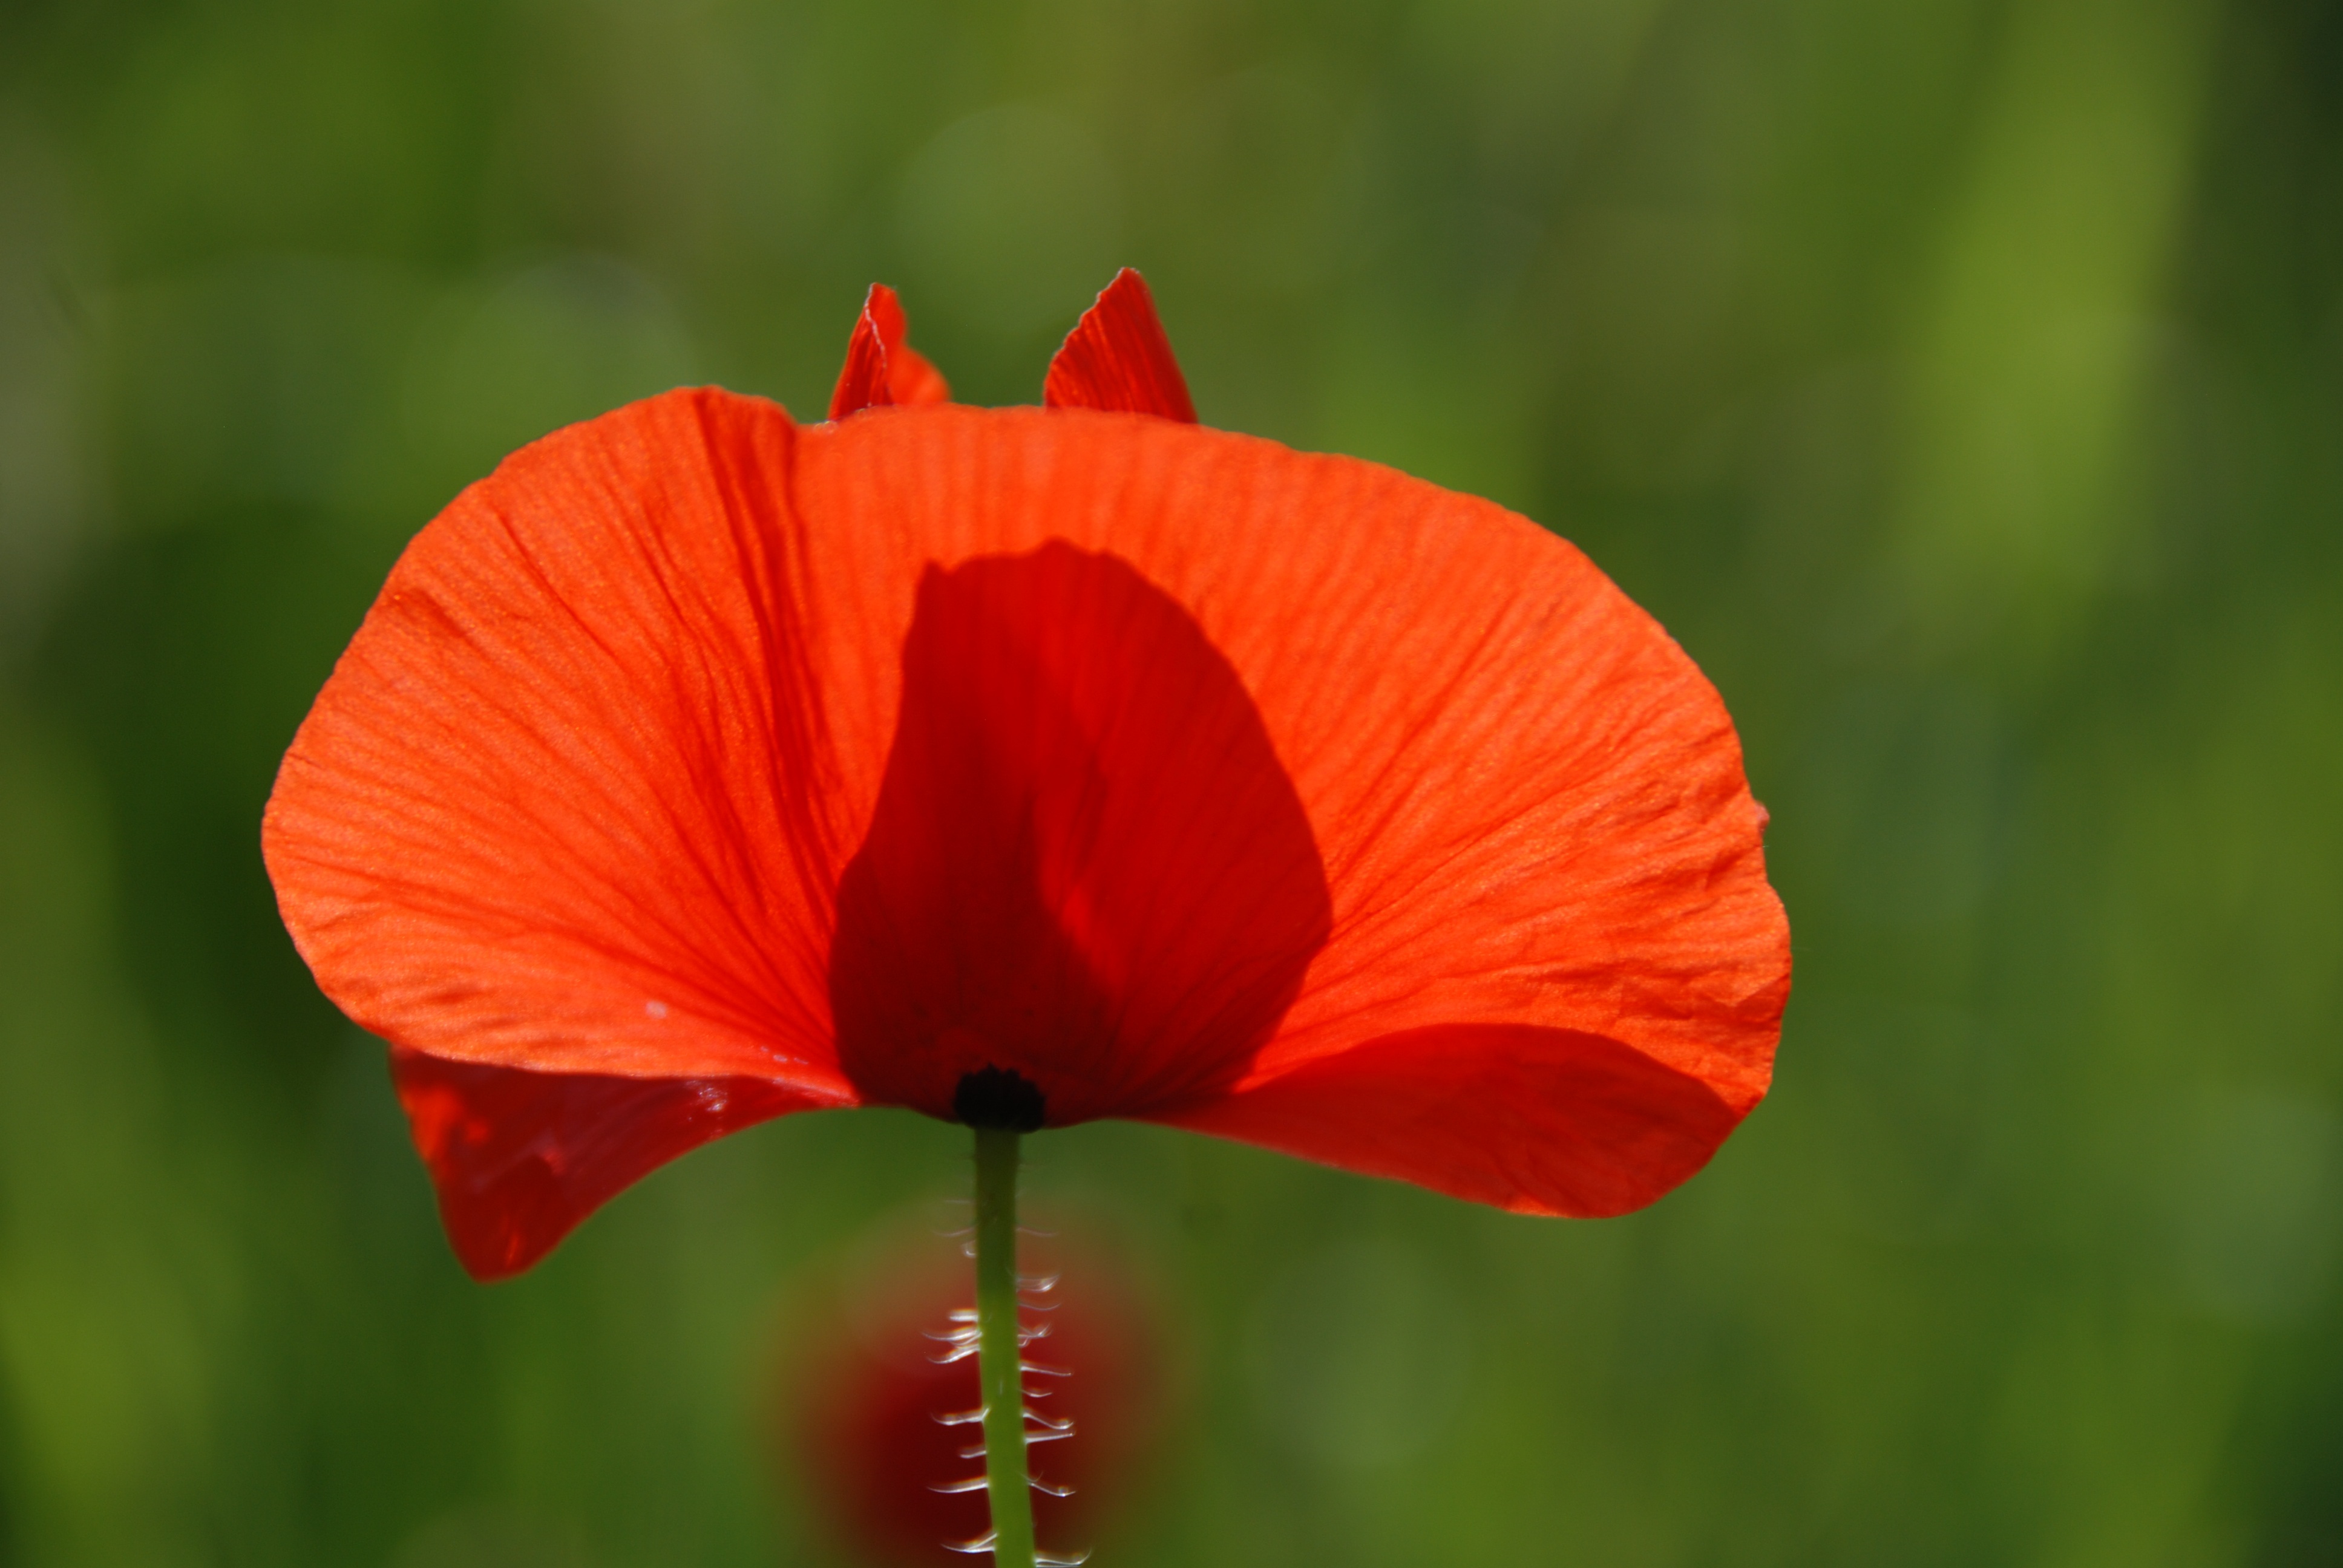
nature, blossom, plant, leaf, flower, petal, bloom, red, botany, flora, wildflower, close up, poppy flower, poppy, coquelicot, macro photography, flowering plant, annual plant, plant stem, land plant, poppy family